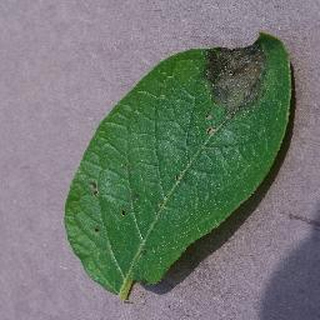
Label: potato_late_blight